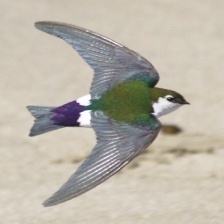
Species: VIOLET GREEN SWALLOW
Scientific name: TACHYCINETA THALASSINA